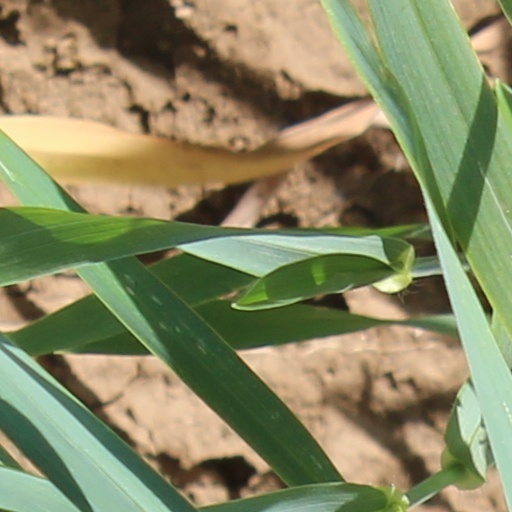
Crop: wheat